The Mask of Dimitrios

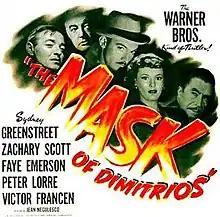
Theatrical release poster

The Mask of Dimitrios is a 1944 American film noir starring Sydney Greenstreet, Zachary Scott, Faye Emerson, Peter Lorre, and Victor Francen. Directed by Jean Negulesco, it was written by Frank Gruber, based on the 1939 novel of the same title written by Eric Ambler. Scott played the title role, of Dimitrios Makropoulos, in his film debut.